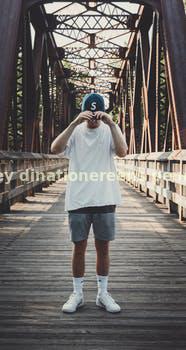
Label: Watermark